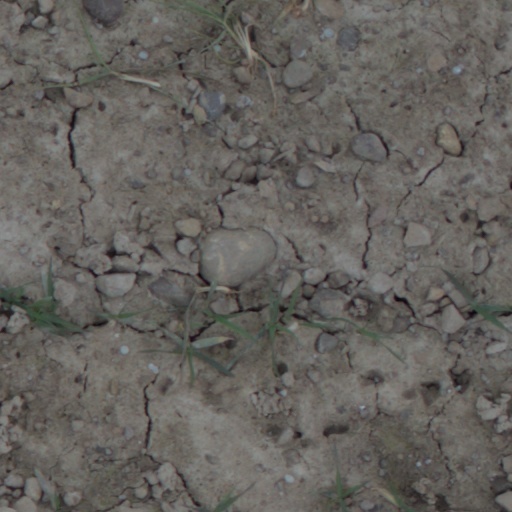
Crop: wheat